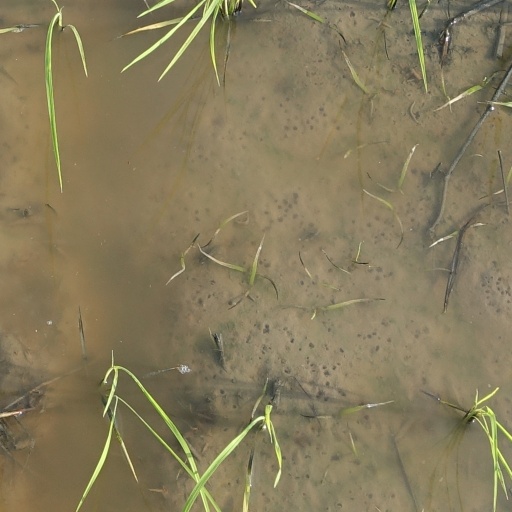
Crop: rice